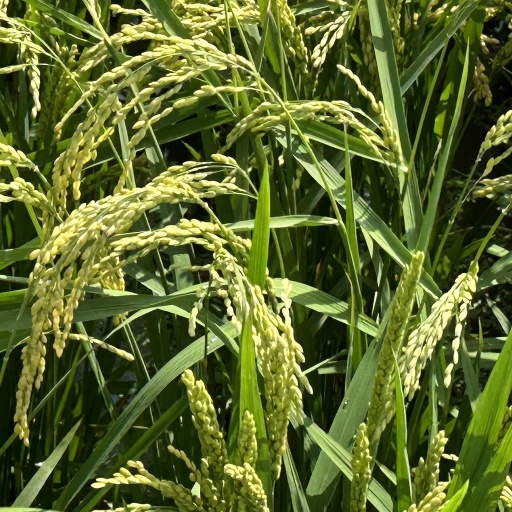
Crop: rice